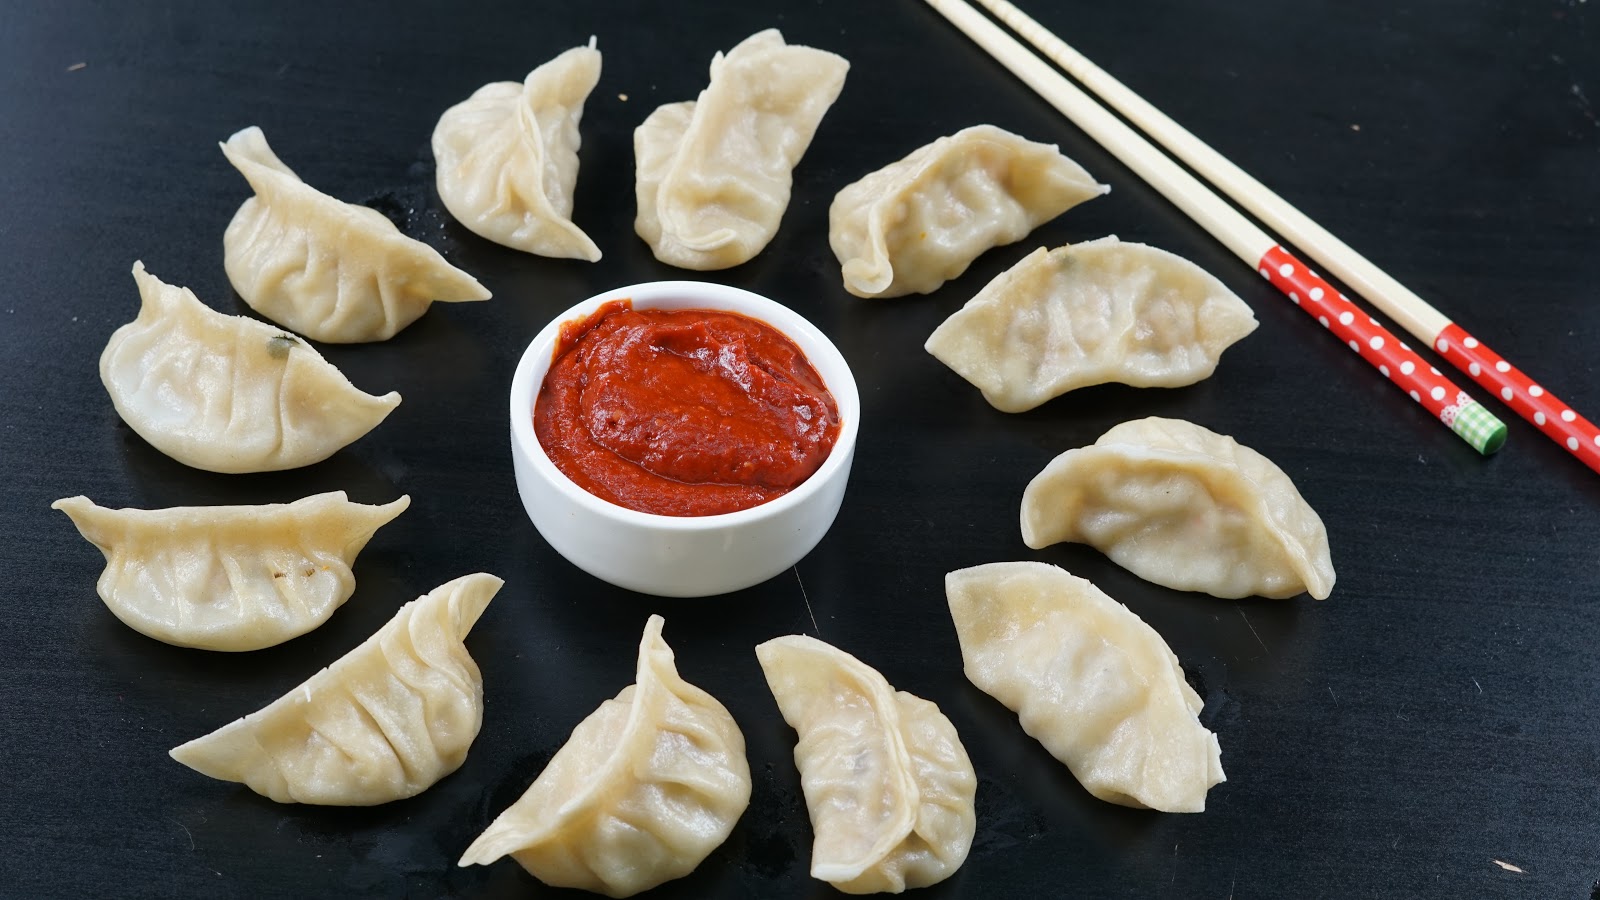
Dish: momos